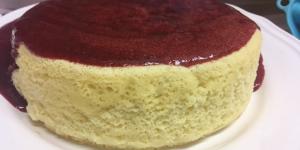
chessecake japones